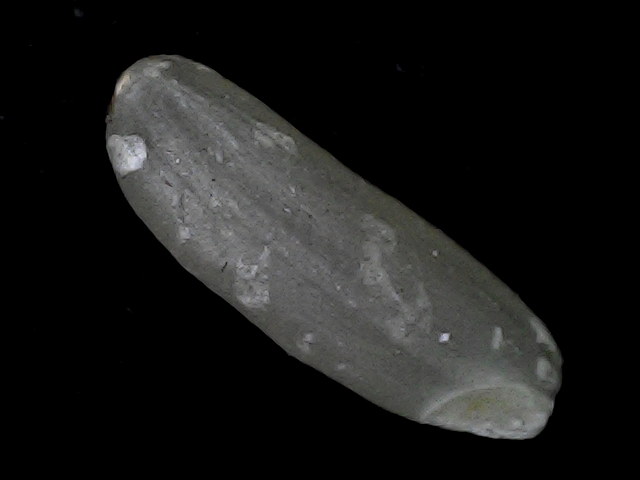
Rice variety: BD56